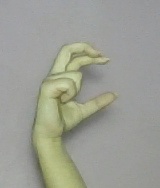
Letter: thal